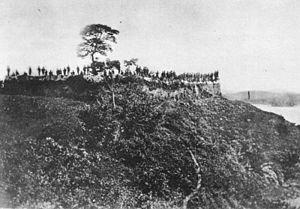
L'Expédition de Corée est la première intervention militaire américaine dans la péninsule coréenne. L’expédition se déroule du 1ᵉʳ juin au 3 juillet 1871 principalement sur et autour de l'île de Kanghwa. Les buts de l'expédition sont de soutenir une délégation diplomatique américaine envoyée établir des relations commerciales et politiques avec la dynastie Joseon, de déterminer le sort du navire marchand Général Sherman, et d'établir un traité d'aide aux naufragés.